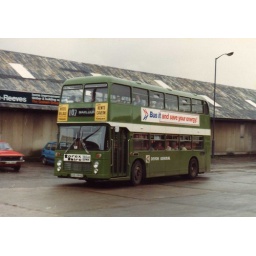
Another Devon General green VR, this time in Paignton bus station. This would be in the early 1980s.